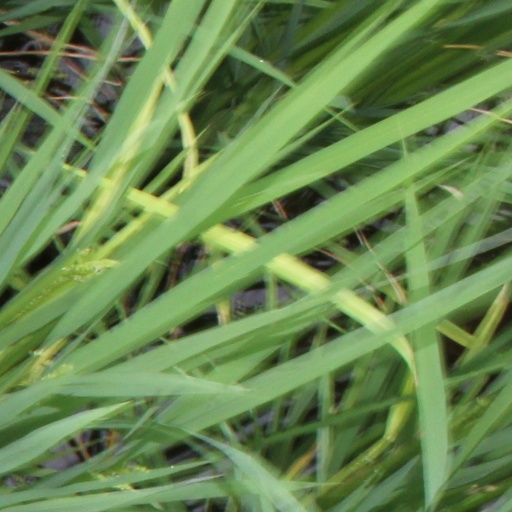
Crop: rice